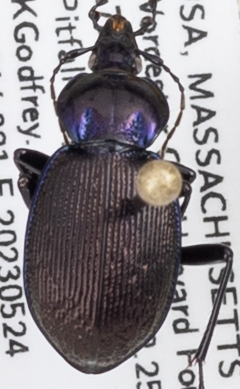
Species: Sphaeroderus stenostomus lecontei
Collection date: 2023-05-24
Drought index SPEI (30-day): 0.436
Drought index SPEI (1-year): -0.9
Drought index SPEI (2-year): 0.304